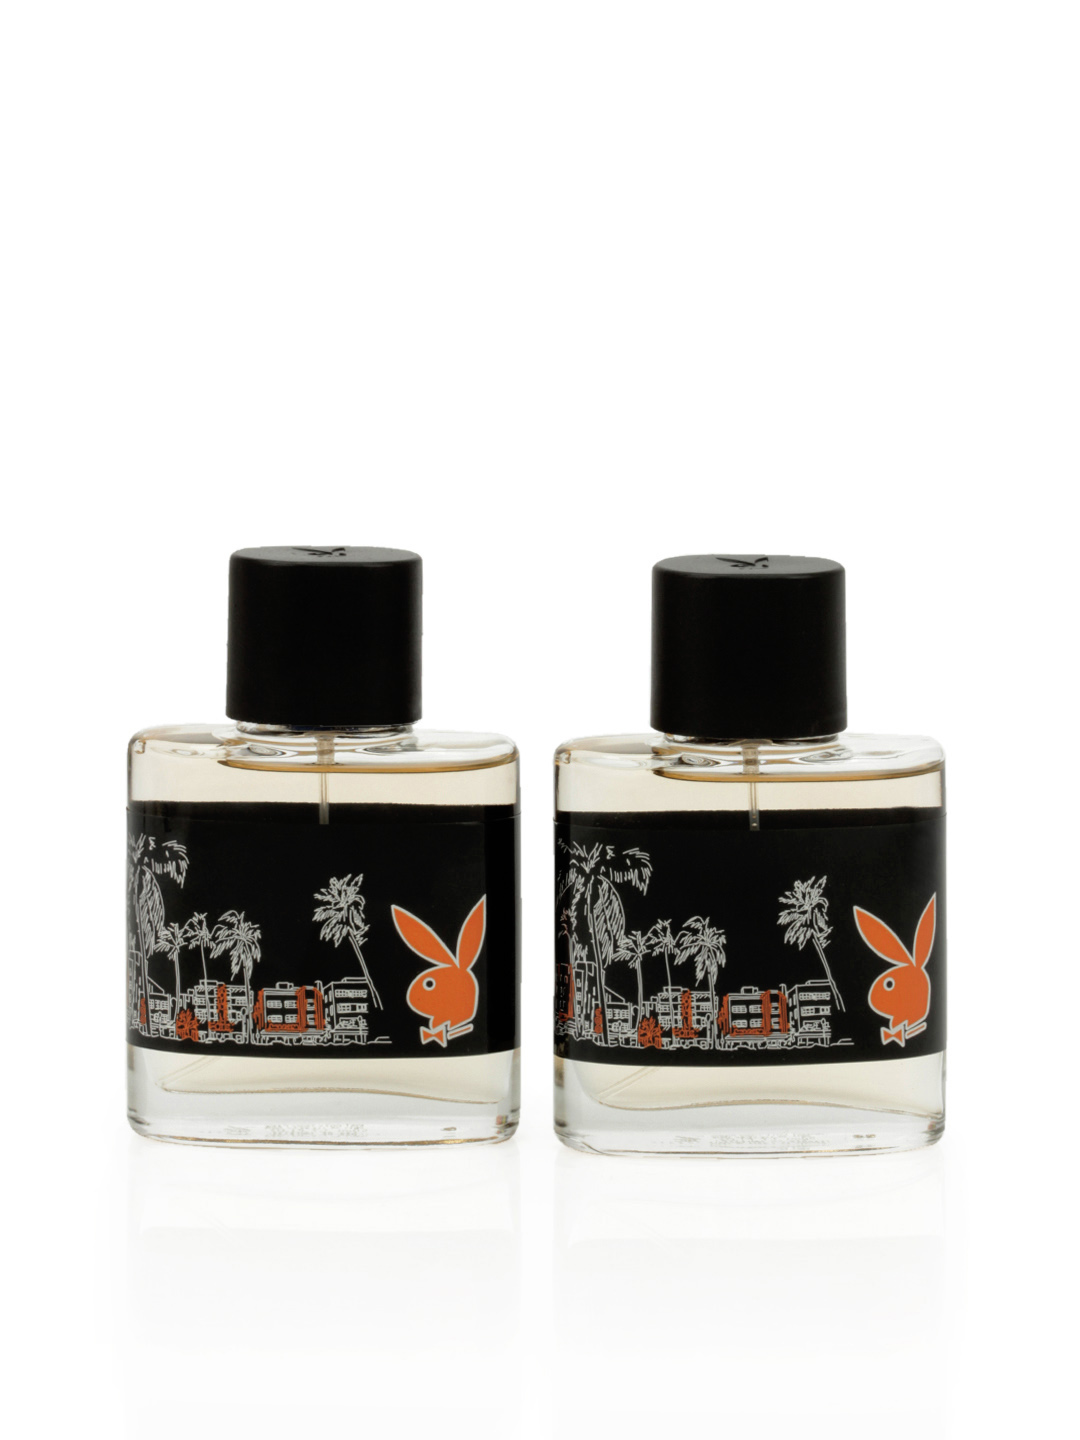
Playboy Men Miami Perfume Buy 1 Get 1 free
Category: Personal Care / Fragrance / Perfume and Body Mist
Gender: Men
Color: Black
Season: Spring 2017
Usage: Casual